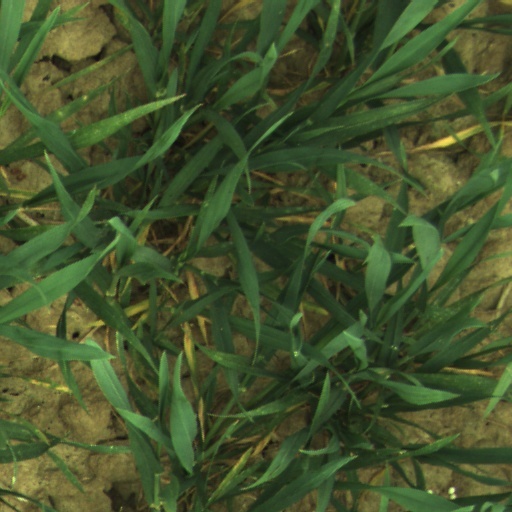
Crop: wheat